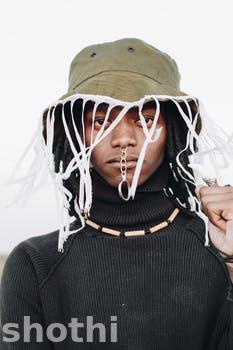
Label: Watermark